Luise Limbach

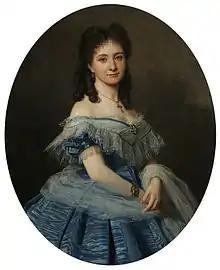
1868 Portrait of Luise Limbach by Conrad Freyberg

Luise Mathilde Limbach (October 8, 1834 – October 10, 1909) was a German soprano. She had a moderately successful career in the latter half of the 19th century. She was known for her pure voice and acting skill.